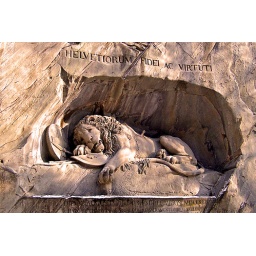
Lion monument carved out from a stone cliff in memorial of fallen soldiers of the past.